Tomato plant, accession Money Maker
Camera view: bottom (45 deg); turntable rotation: 210 degrees
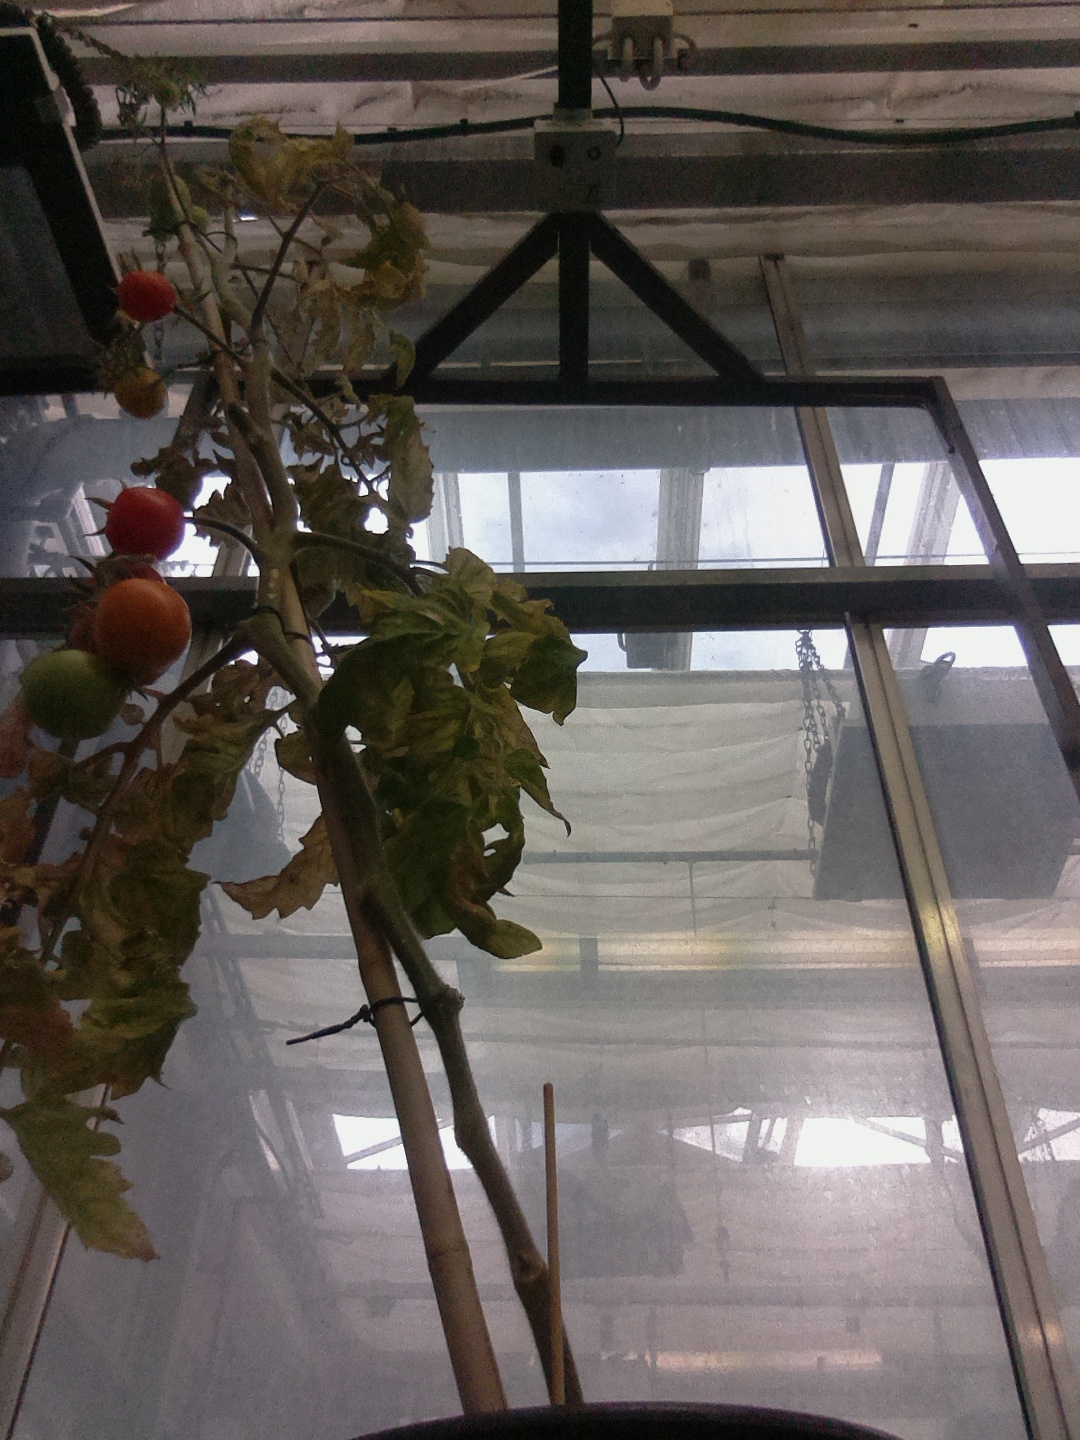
BBCH growth stage 88: 80%-90% of fruits show typical fully ripe color